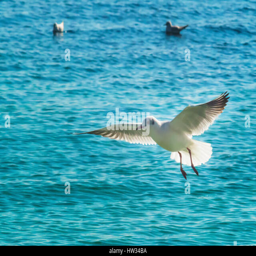
the cute seagull flying over the sea